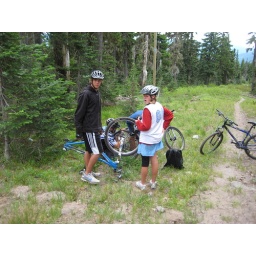
Dad and I changing the flat on Zach's bike after his over the bar experience.